Julian Cesarini

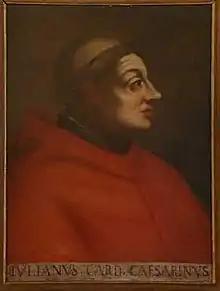
Giuliano Caesarini, portrait from the University of Bologna

Julian Cesarini the Elder (It.: "Giuliano Cesarini, seniore") (1398 in Rome – 10 November 1444 in Varna, Ottoman Empire) was one of the group of cardinals appointed by Pope Martin V upon the conclusion of the Western Schism. His intellect and diplomacy made him a powerful agent first as part of the Council of Basel and then, after he broke with the Conciliar movement at Basel, of papal superiority against the Conciliar movement. The French bishop Bossuet described Cesarini as the strongest bulwark that the Catholics could oppose to the Greeks in the Council of Florence.